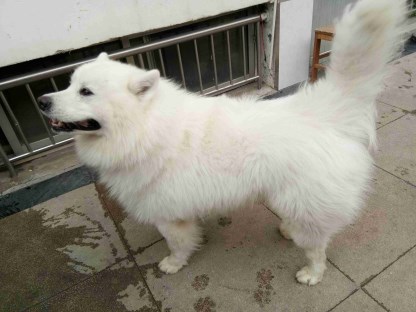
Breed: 2192-n000088-Samoyed